Car door

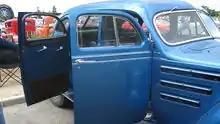
Open doors on a Chrysler Airflow

Unlike other types of doors, the exterior side of the vehicle door contrasts in its design and finish from its interior side (the interior part is typically equipped with a door card (in British English) or a door panel (in American English) that has decorative and functional features.